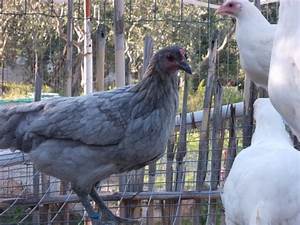
Label: chicken